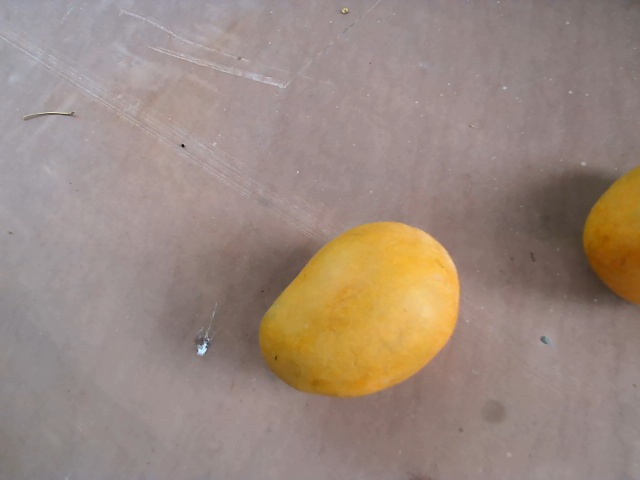
Label: Ripe_Mango